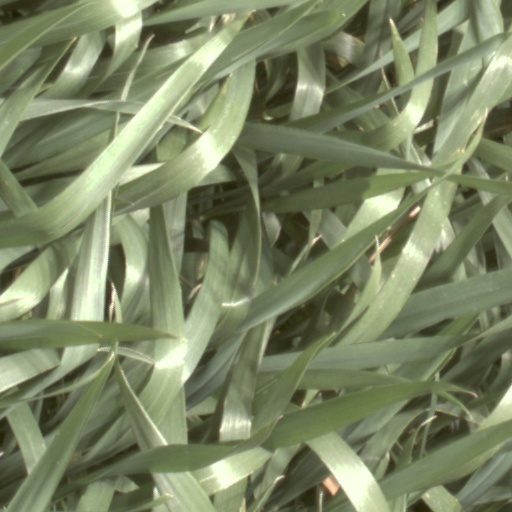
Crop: wheat